Living My Life

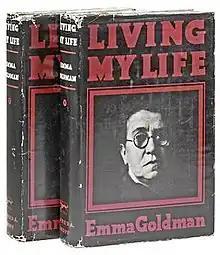
first edition

Living My Life is the autobiography of Lithuanian-born anarchist Emma Goldman, who became internationally renowned as an activist based in the United States. It was published in two volumes in 1931 (Alfred A. Knopf) and 1934 (Garden City Publishing Company). Goldman wrote it while living in Saint-Tropez, France, following her disillusionment with the Bolshevik role in the Russian Revolution.